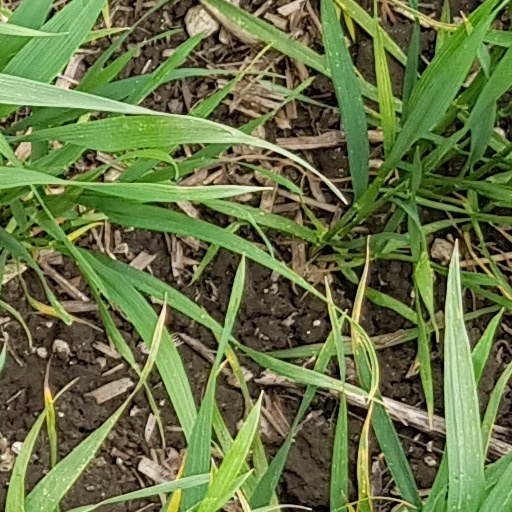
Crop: wheat